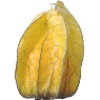
Label: Physalis with Husk 1